Work Wheels

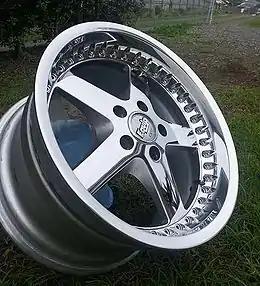
Work Equip E05

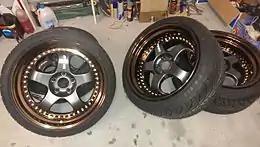
Work Meister S1 3P

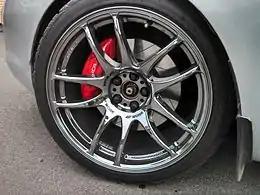
Work Emotion CR Kiwami

Work Co., Ltd. is a Japanese high-end wheel manufacturer for both motorsport and street use, such as the popular "Work Equip" and "Work Meister" range of wheels.